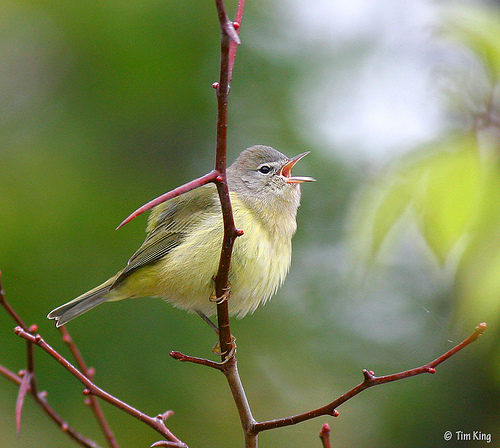
small pudgy bird with light green feathers and grey feathers from its head to its tail.
this bird is yellow and grey in color with a sharp beak and grey eye rings.
this bird has yellow sides and and black wings, a grey head and throat, and off white eyerings.
this bird has a grey crown, a yellow belly, and a pointed bill
this bird is white with grey on its head and has a very short beak.
small bird with yellow abdomen, yellowish grey primaries and secondaries, crown is grey color, throat and breast are light yellow color.
this bird has grey , green and black secondaries, a grey head, white eye ring and yellow breast.
this bird is white with grey and has a very short beak.
this bird is yellow and gray in color, with a sharp and skinny beak.
a small bird with a yellow breast and a short pointed beak.
Species: Orange Crowned Warbler